Bhikshatana

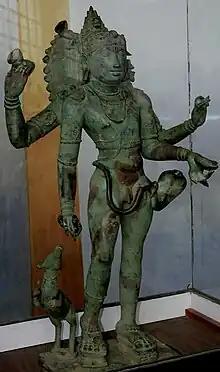
A 12th-century bronze Bhikshtana in the Nayak Palace Art Museum, Thanjavur. Like many other bronzes, the separately-cast trishula is missing from the hand.

The iconography of Bhikshatana is discussed in all Shaiva Agamic texts, including Amshumadbhedagama, Kamikagama, Supredagama, Karanagama and the iconographic work Shilparatna; the texts are mostly South Indian in origin. The iconography is quite similar to that of the Kankala-murti aspect who, like Bhikshatana, is associated with the legend of Shiva's atonement for severing Brahma's head. The chief difference is that Bhikshatana is nude and Kankala-murti is clothed.